California Department of Transportation

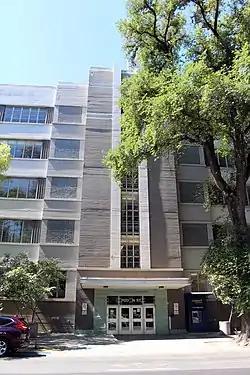
Caltrans headquarters in Sacramento

The earliest predecessor of Caltrans was the Bureau of Highways, which was created by the California Legislature and signed into law by Governor James Budd in 1895. This agency consisted of three commissioners who were charged with analyzing the roads of the state and making recommendations for their improvement. At the time, there was no state highway system, since roads were purely a local responsibility. California's roads consisted of crude dirt roads maintained by county governments, as well as some paved streets in certain cities, and this ad hoc system was no longer adequate for the needs of the state's rapidly growing population. After the commissioners submitted their report to the governor on November 25, 1896, the legislature replaced the Bureau with the Department of Highways.